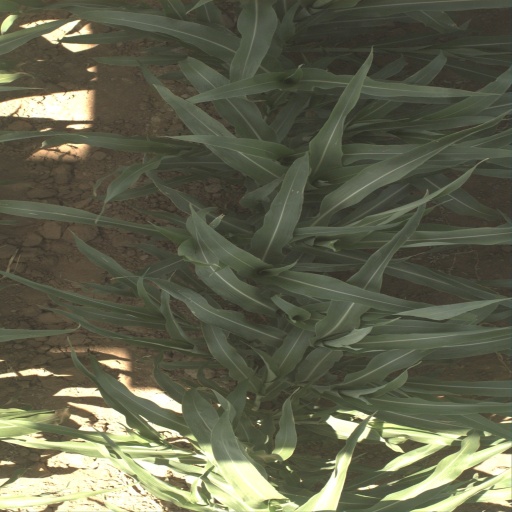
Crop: sorghum